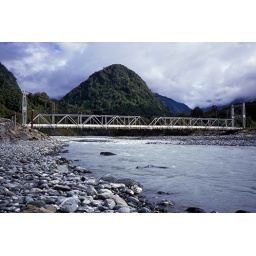
This is the bridge that crossed the river formed by the melting glacier. Scanned from the original slide.